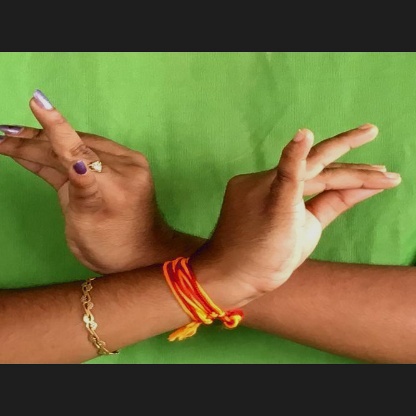
Mudra: Katakavardhana